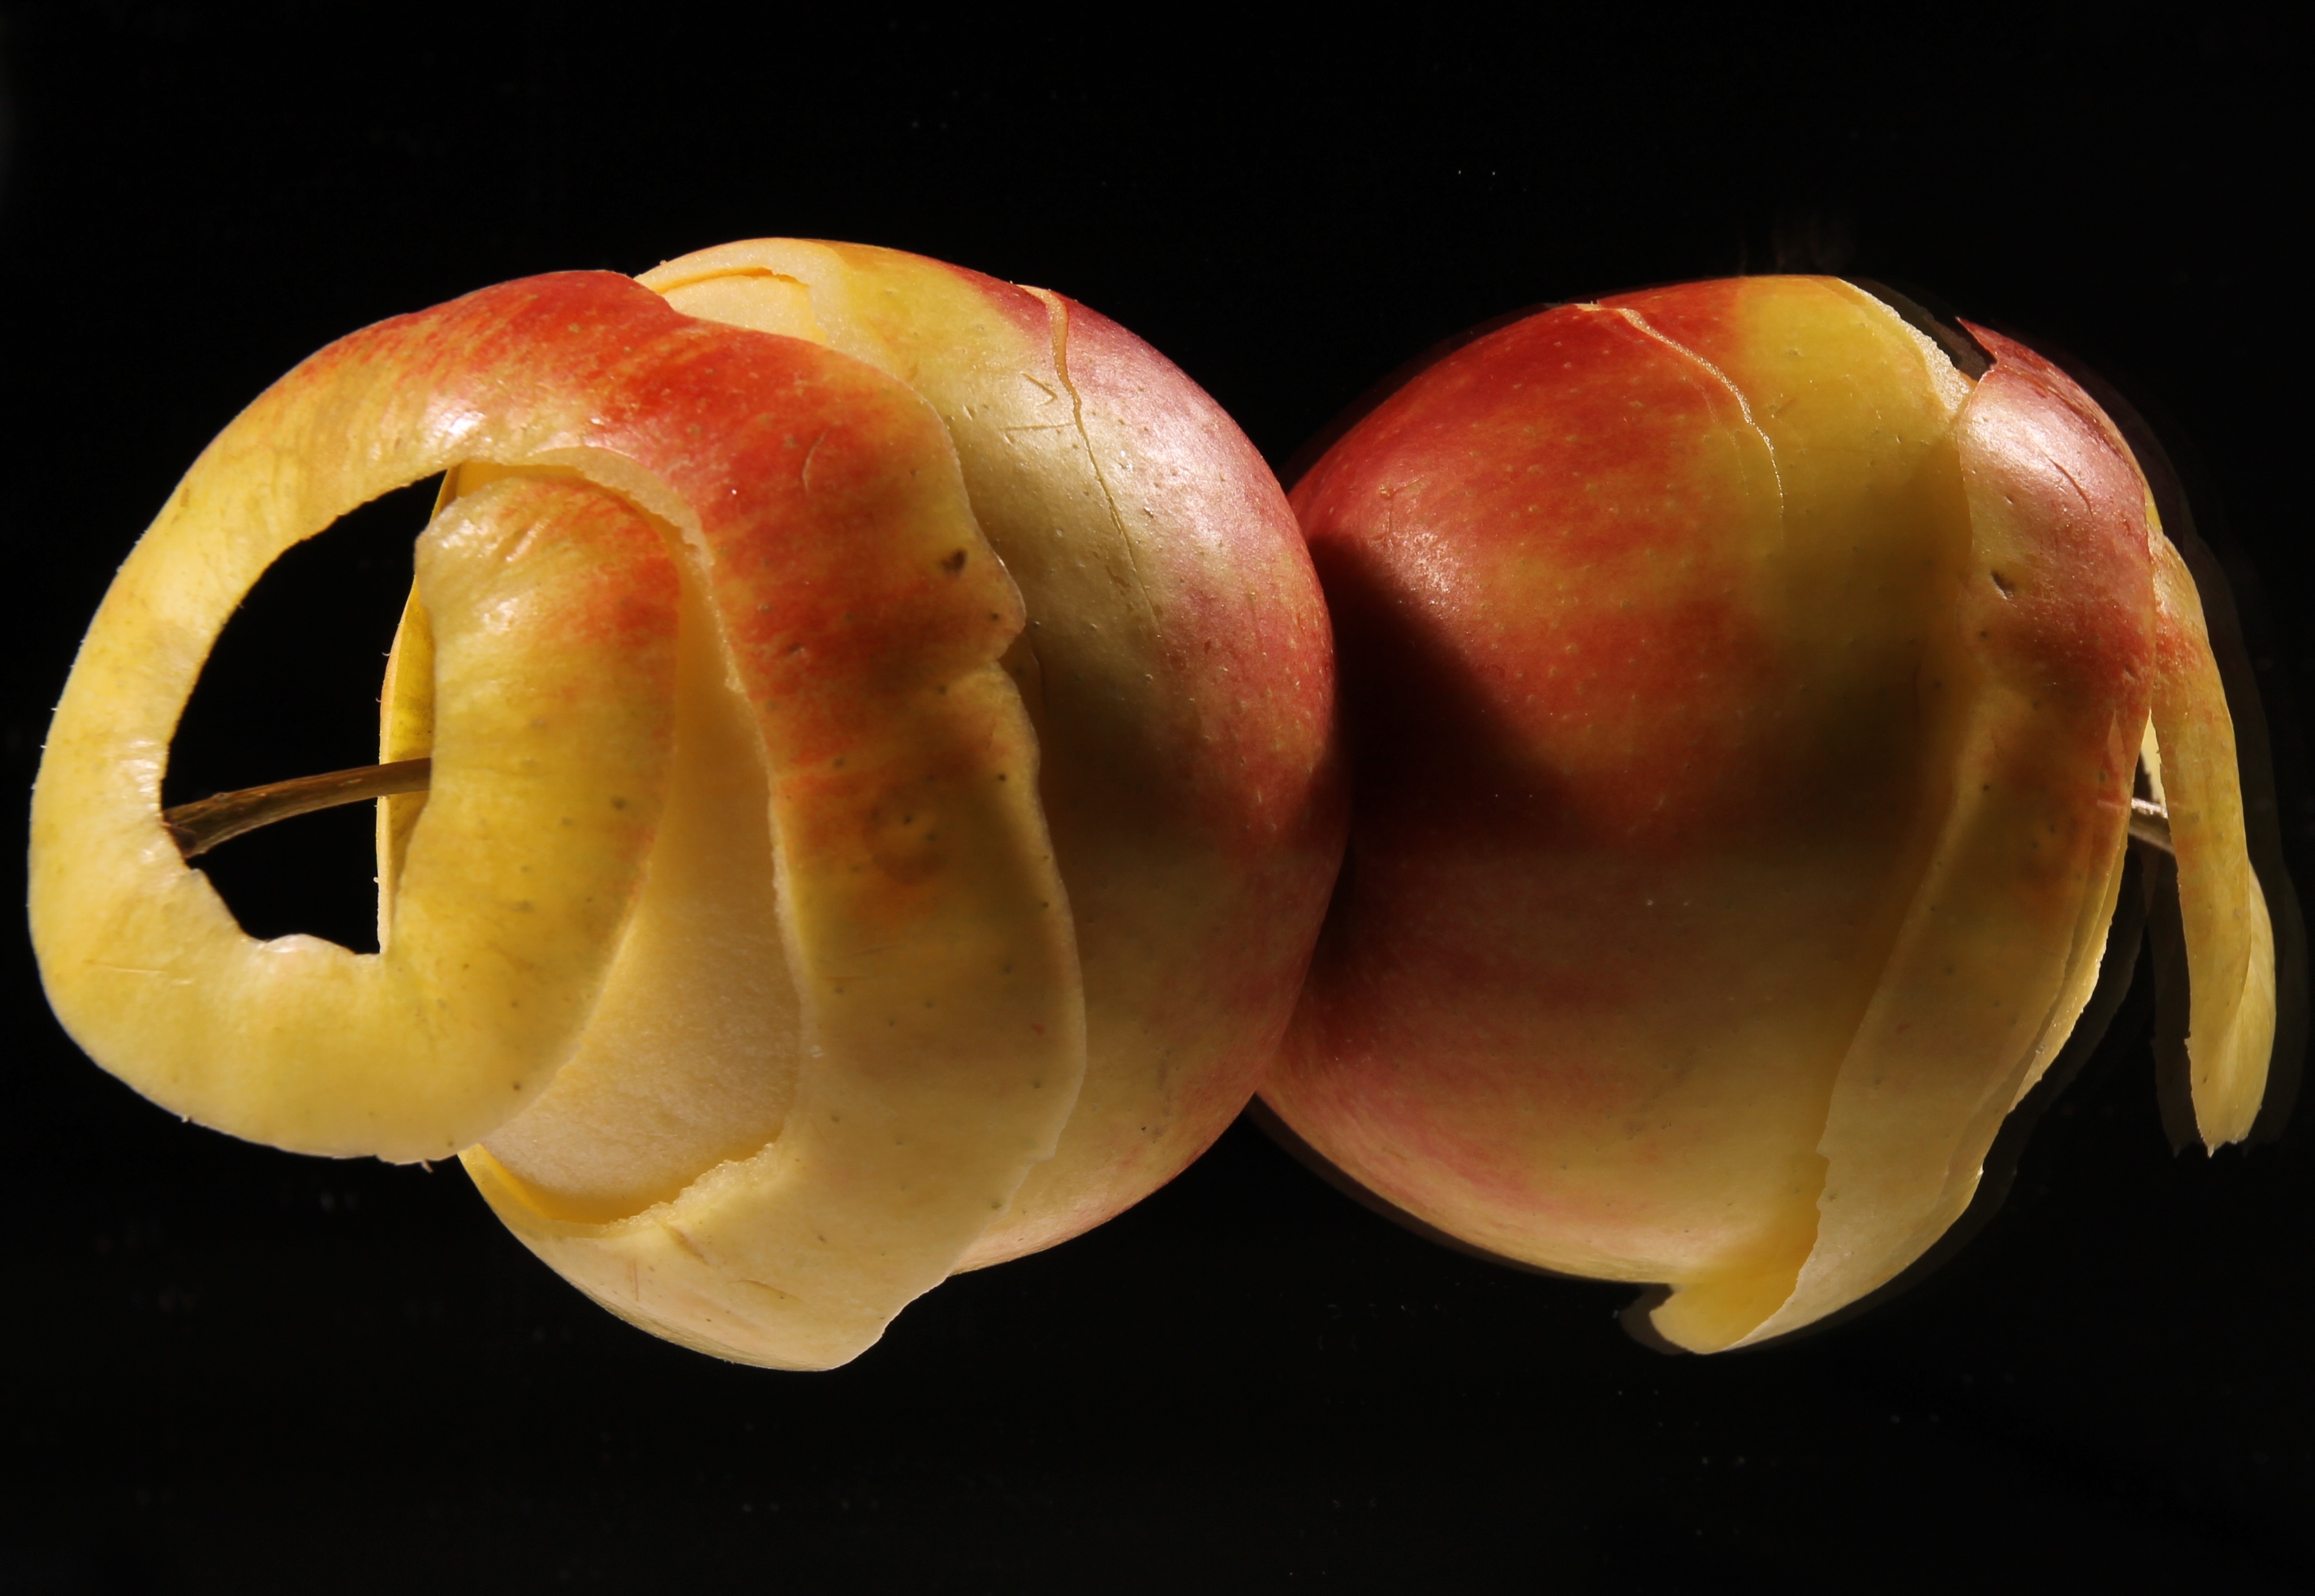
apple, yellow, plant, fruit